Cygnus (constellation)

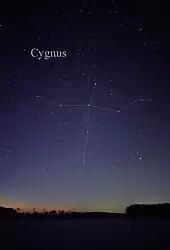
The constellation Cygnus as it can be seen by the naked eye, with the Northern Cross in the middle.

In Greek mythology, Cygnus has been identified with several different legendary swans. Zeus disguised himself as a swan to seduce Leda, Spartan king Tyndareus's wife, who gave birth to the Gemini, Helen of Troy, and Clytemnestra; Orpheus was transformed into a swan after his murder, and was said to have been placed in the sky next to his lyre (Lyra); and a man named Cygnus (Greek for "swan") was transformed into his namesake.